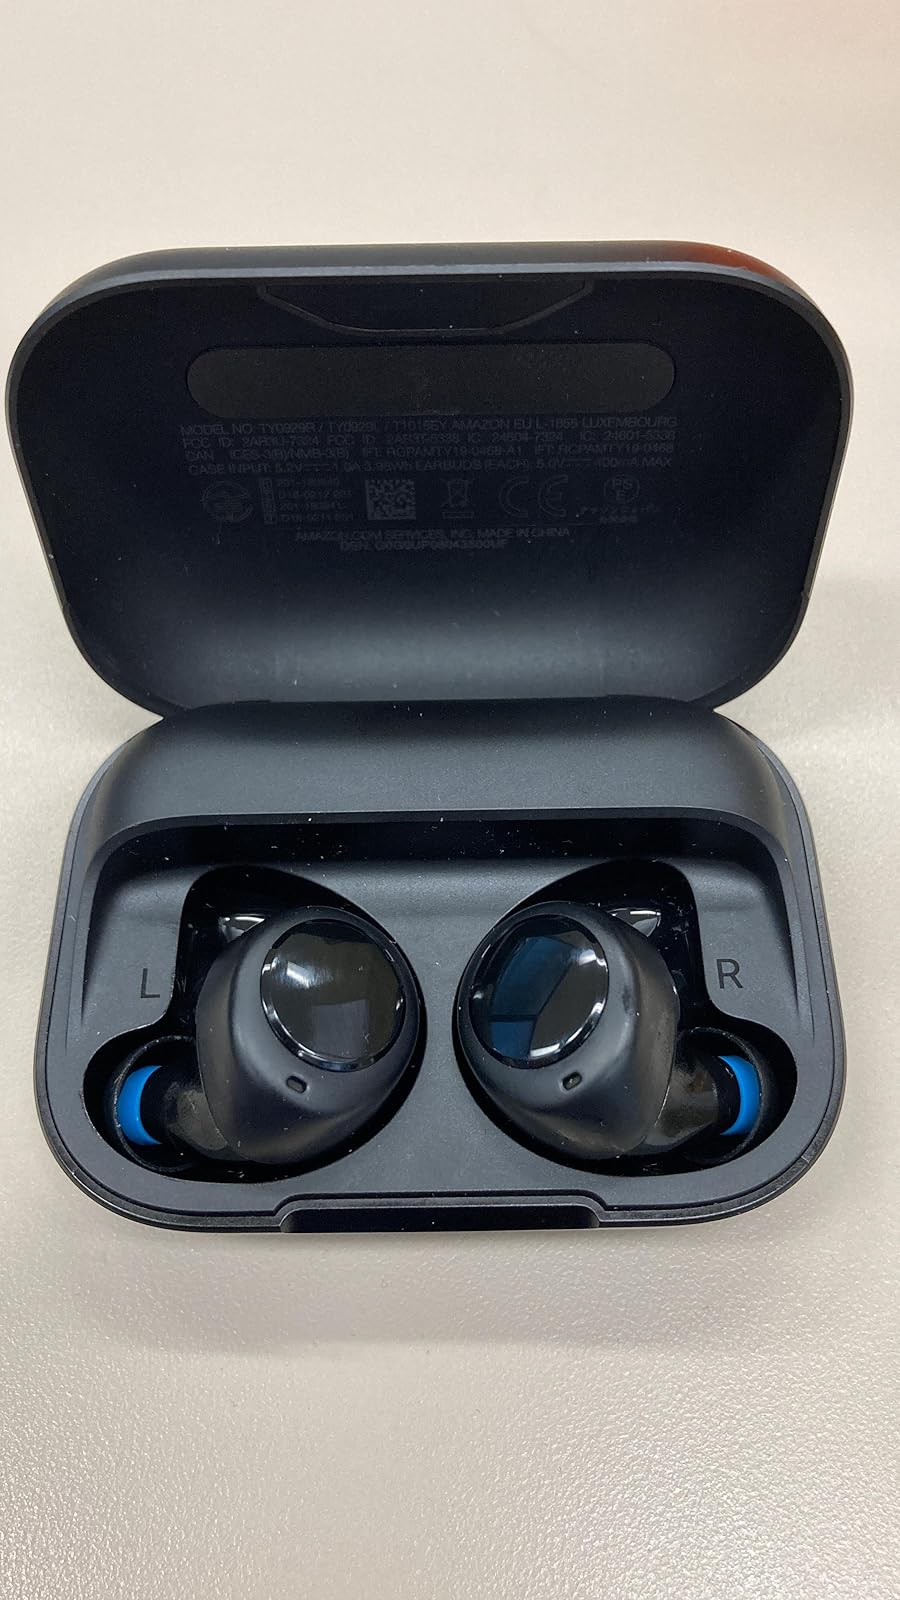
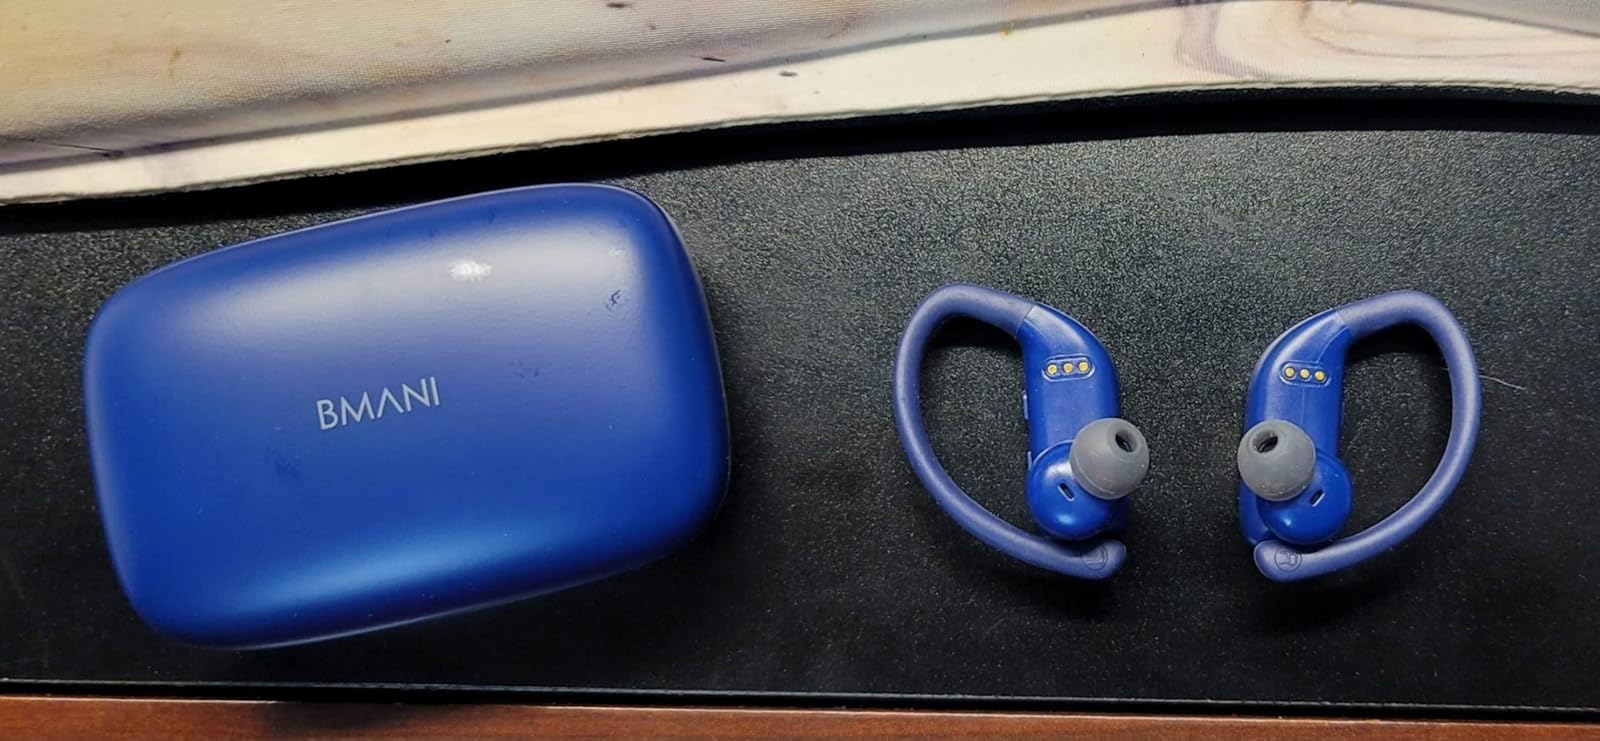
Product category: earbuds
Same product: no